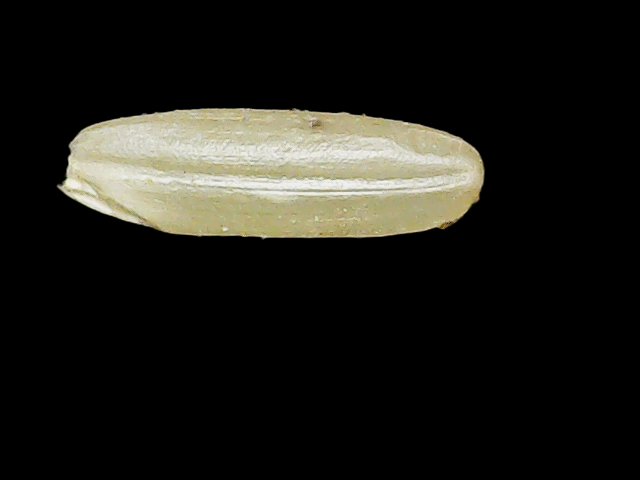
Rice variety: Binadhan17